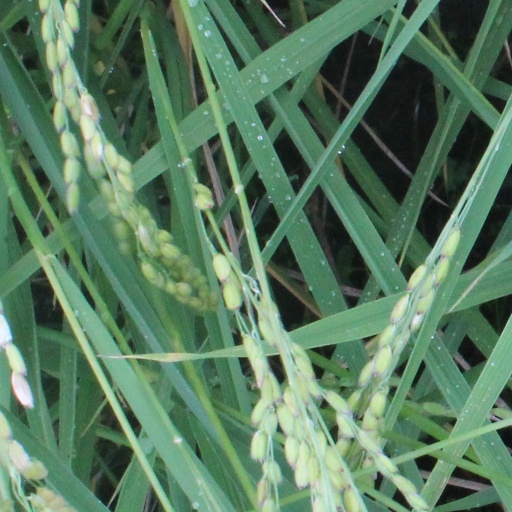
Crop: rice